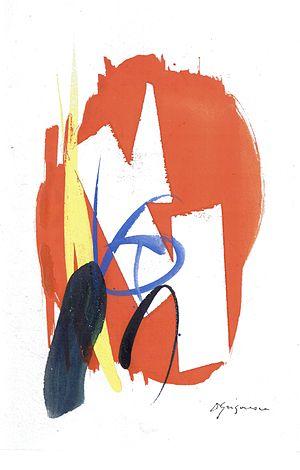
Dinu Grigoresco, Composition abstraite, 1983
Dinu-Alexandre Grigoresco est un peintre d’origine roumaine.